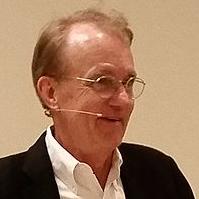
Age: 72